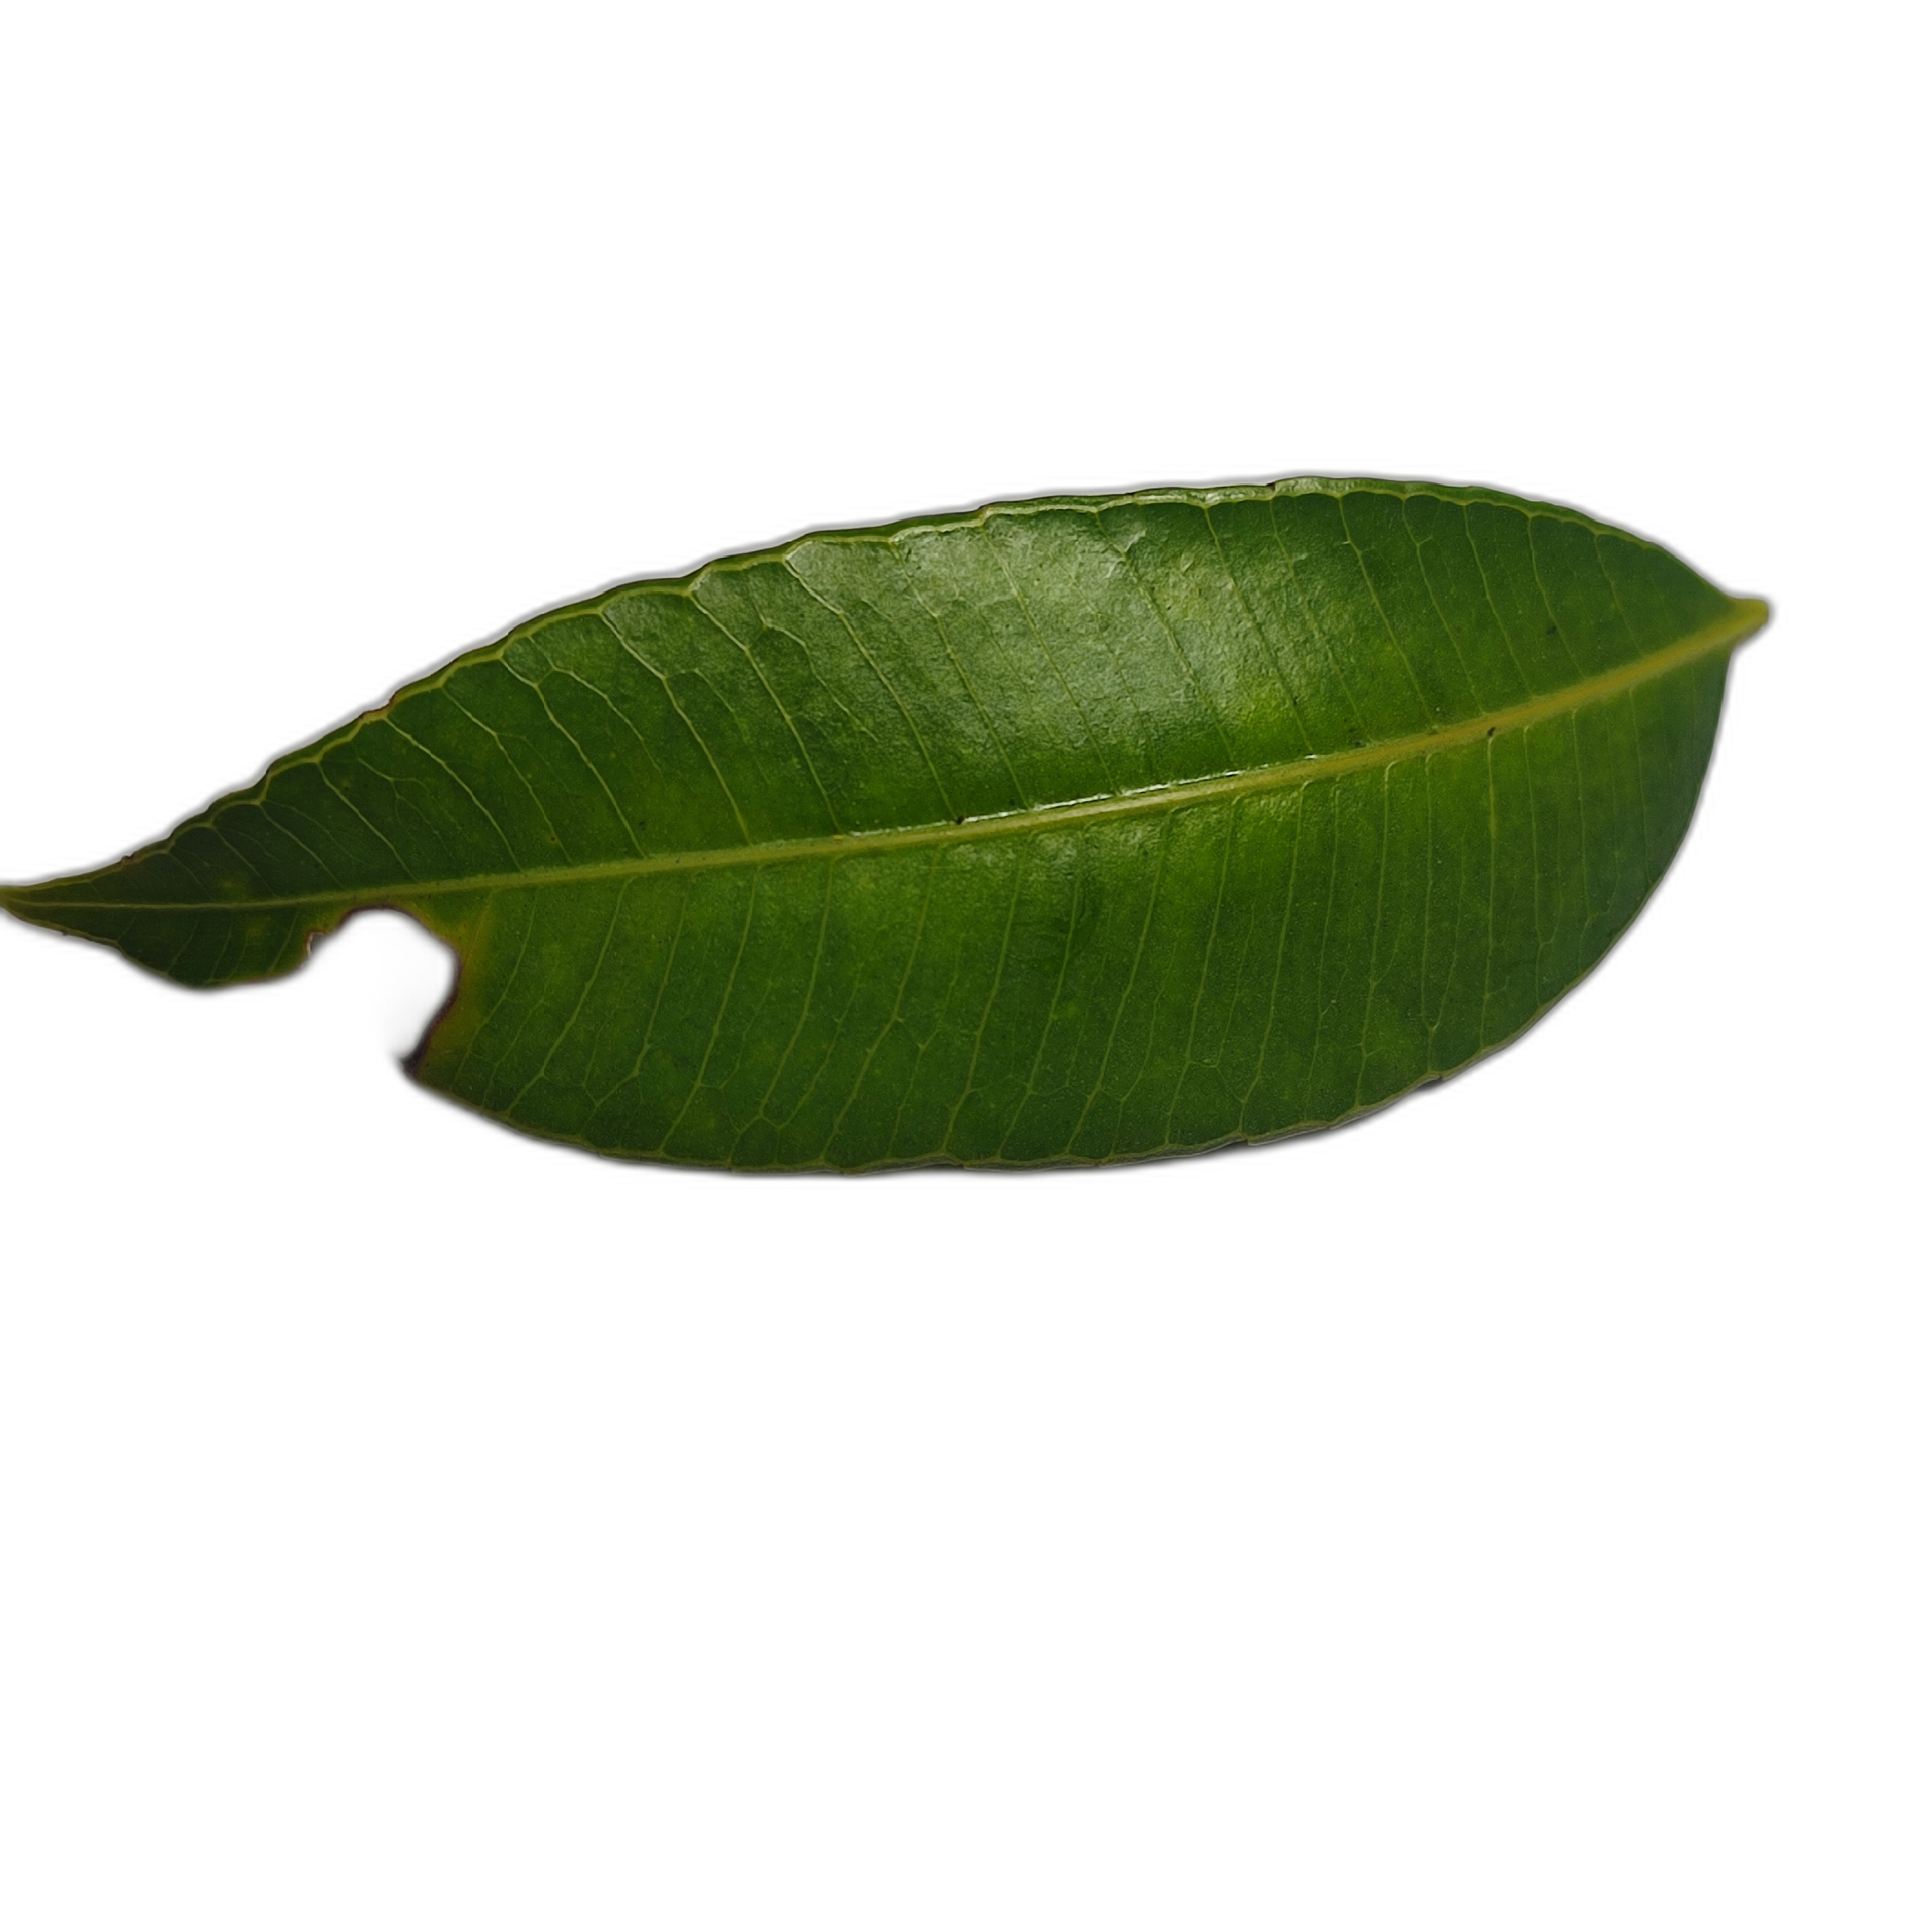
Label: not_healthy